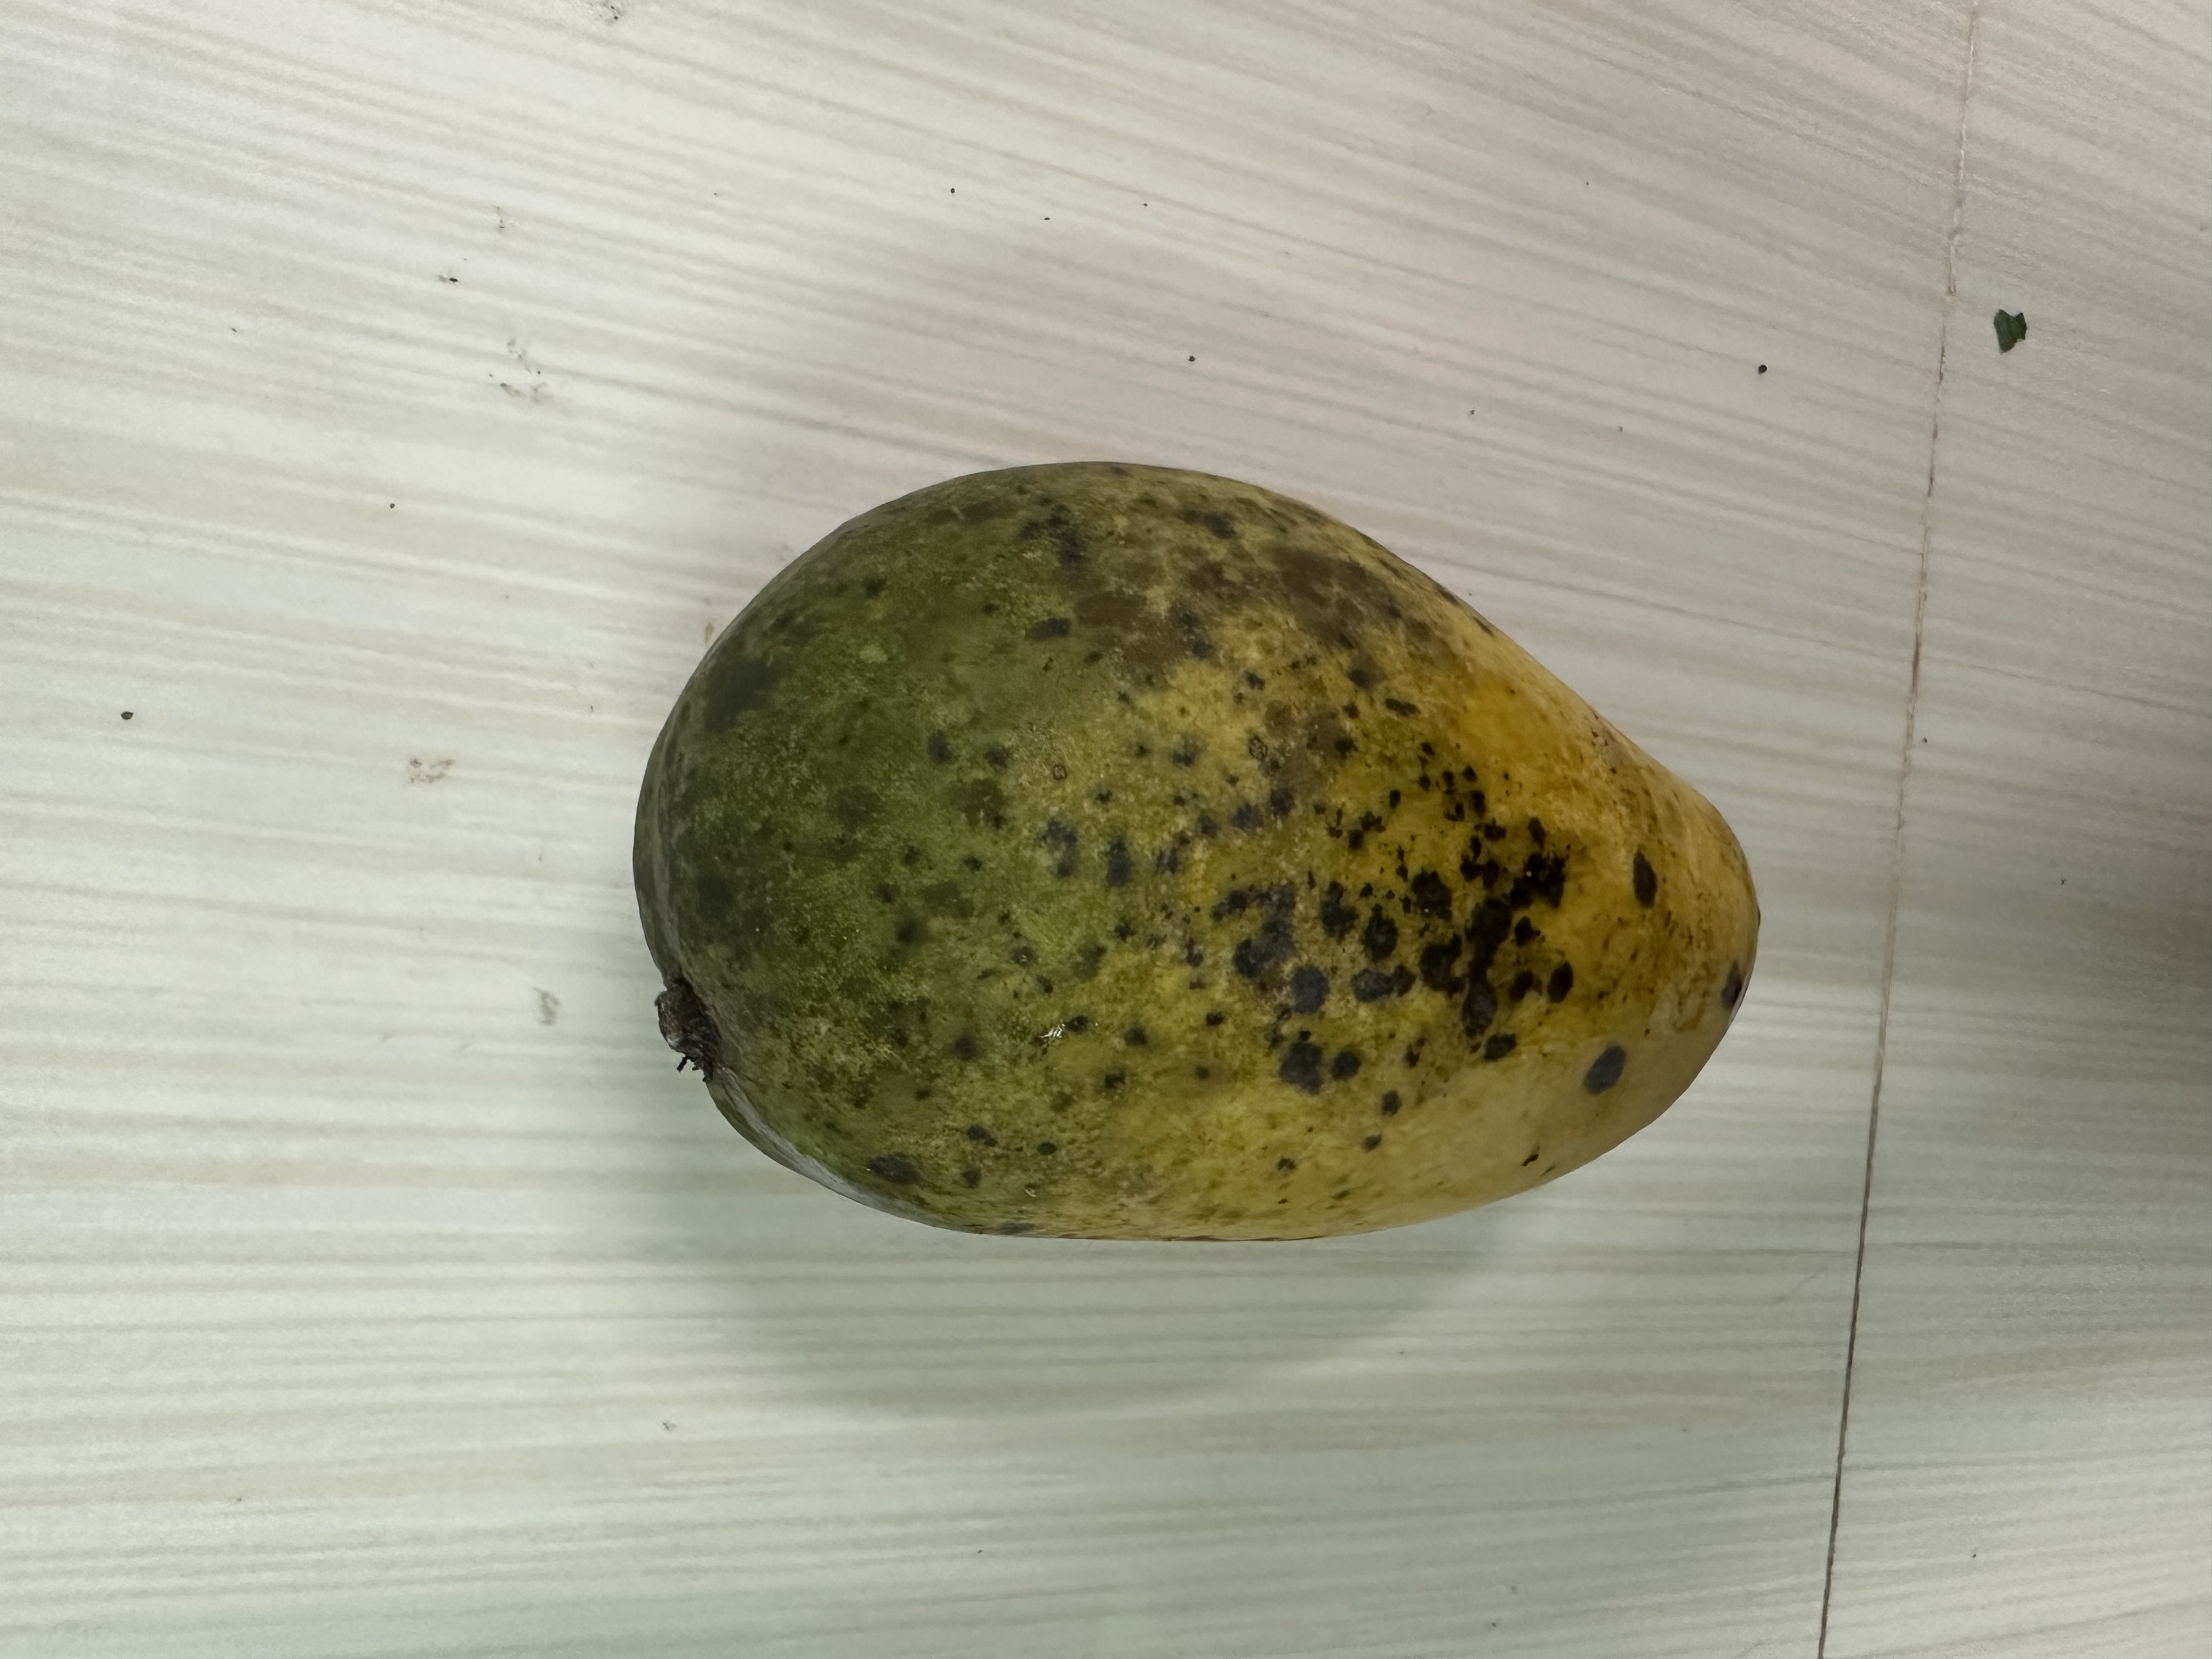
Mango variety: Katimon